1st Reconnaissance Battalion

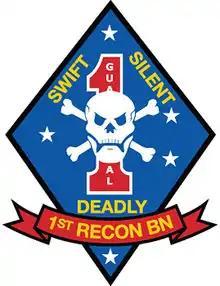
1st Reconnaissance Battalion insignia

The 1st Reconnaissance Battalion (abbreviated as 1st Recon Bn) is a reconnaissance battalion in the United States Marine Corps. It is a stand-alone battalion with no parent regiment. Instead, it falls directly under the command of the 1st Marine Division. 1st Recon Bn is located at Marine Corps Base Camp Pendleton in San Diego, California.